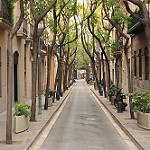
Label: street